Tver

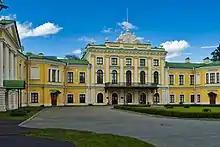
A palace built for Catherine the Great

The city's decline was not irrevocable, however. With the foundation of St. Petersburg, Tver gained importance as a principal station on the highway (and later railway) en route from Moscow. It was much visited by Russian royalty and nobility traveling from the old capital to the new one and back.